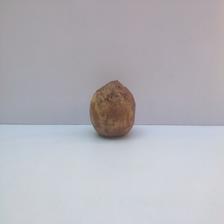
Size: Spoiled